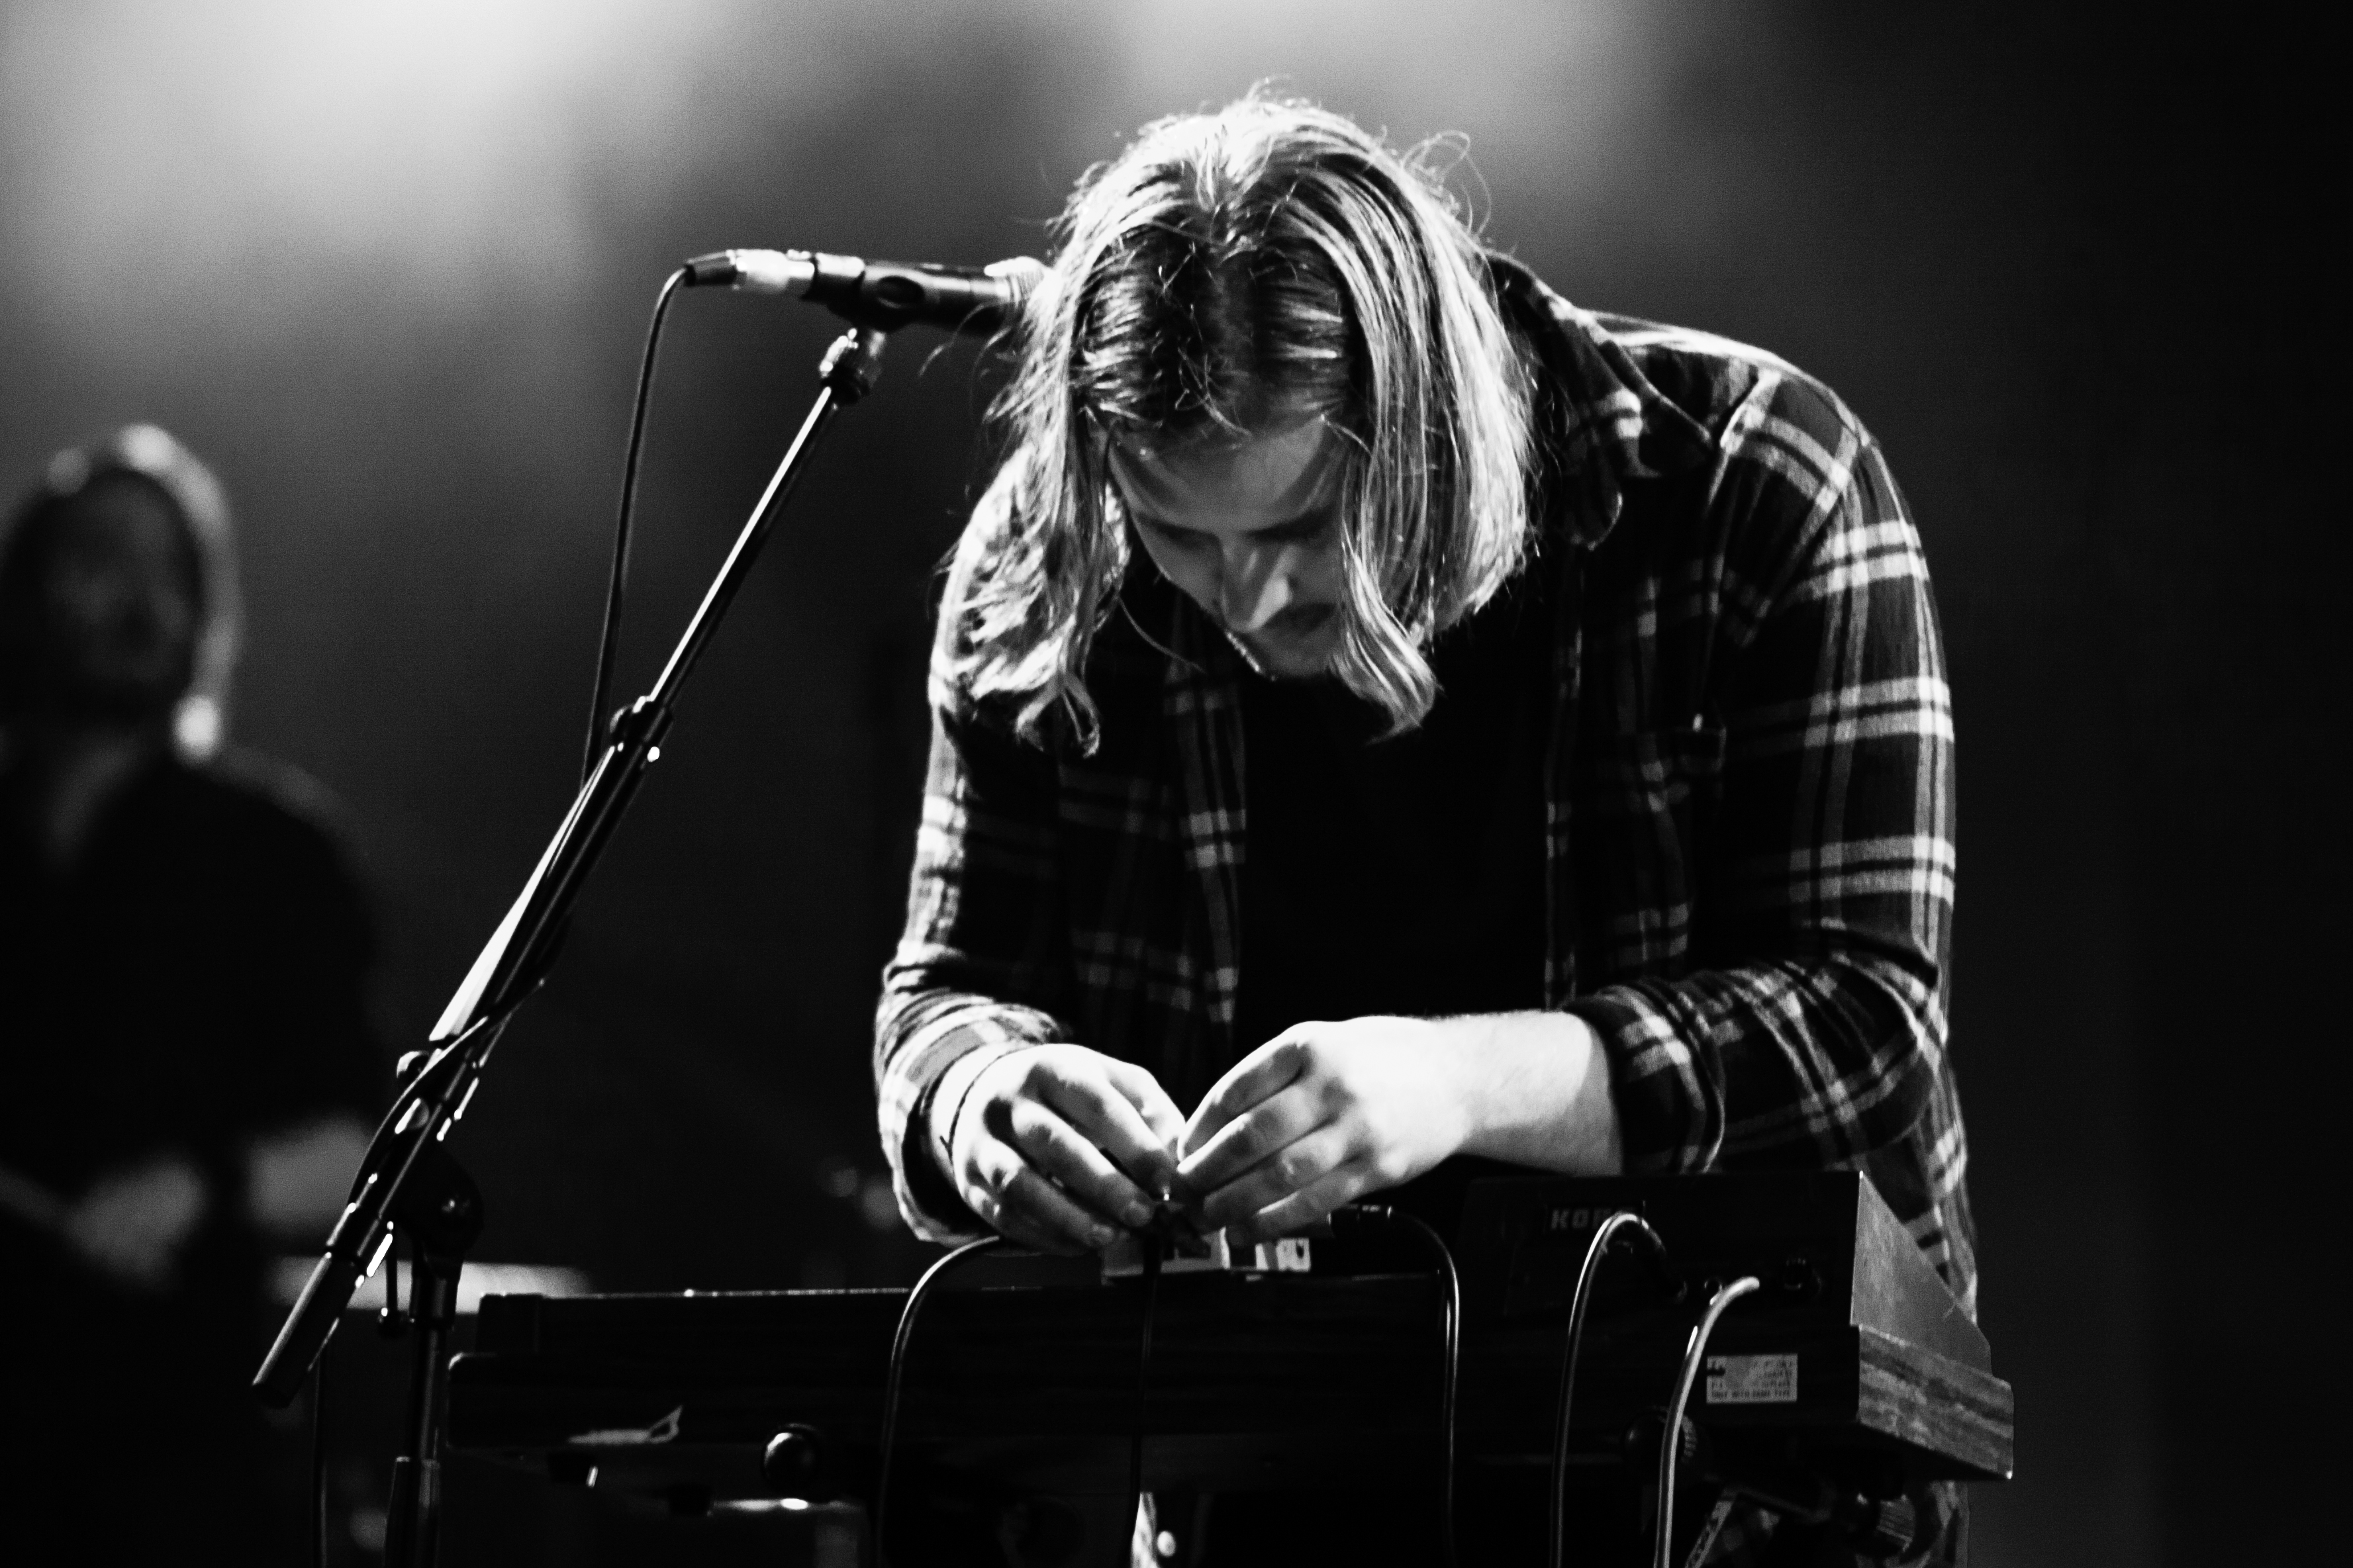
music, black and white, concert, live, canon, musician, black, monochrome, festival, 40d, gig, stage, 2012, dour, casiokids, performance, bassist, singing, guitarist, drums, drummer, entertainment, performing arts, singer songwriter, rock concert, monochrome photography